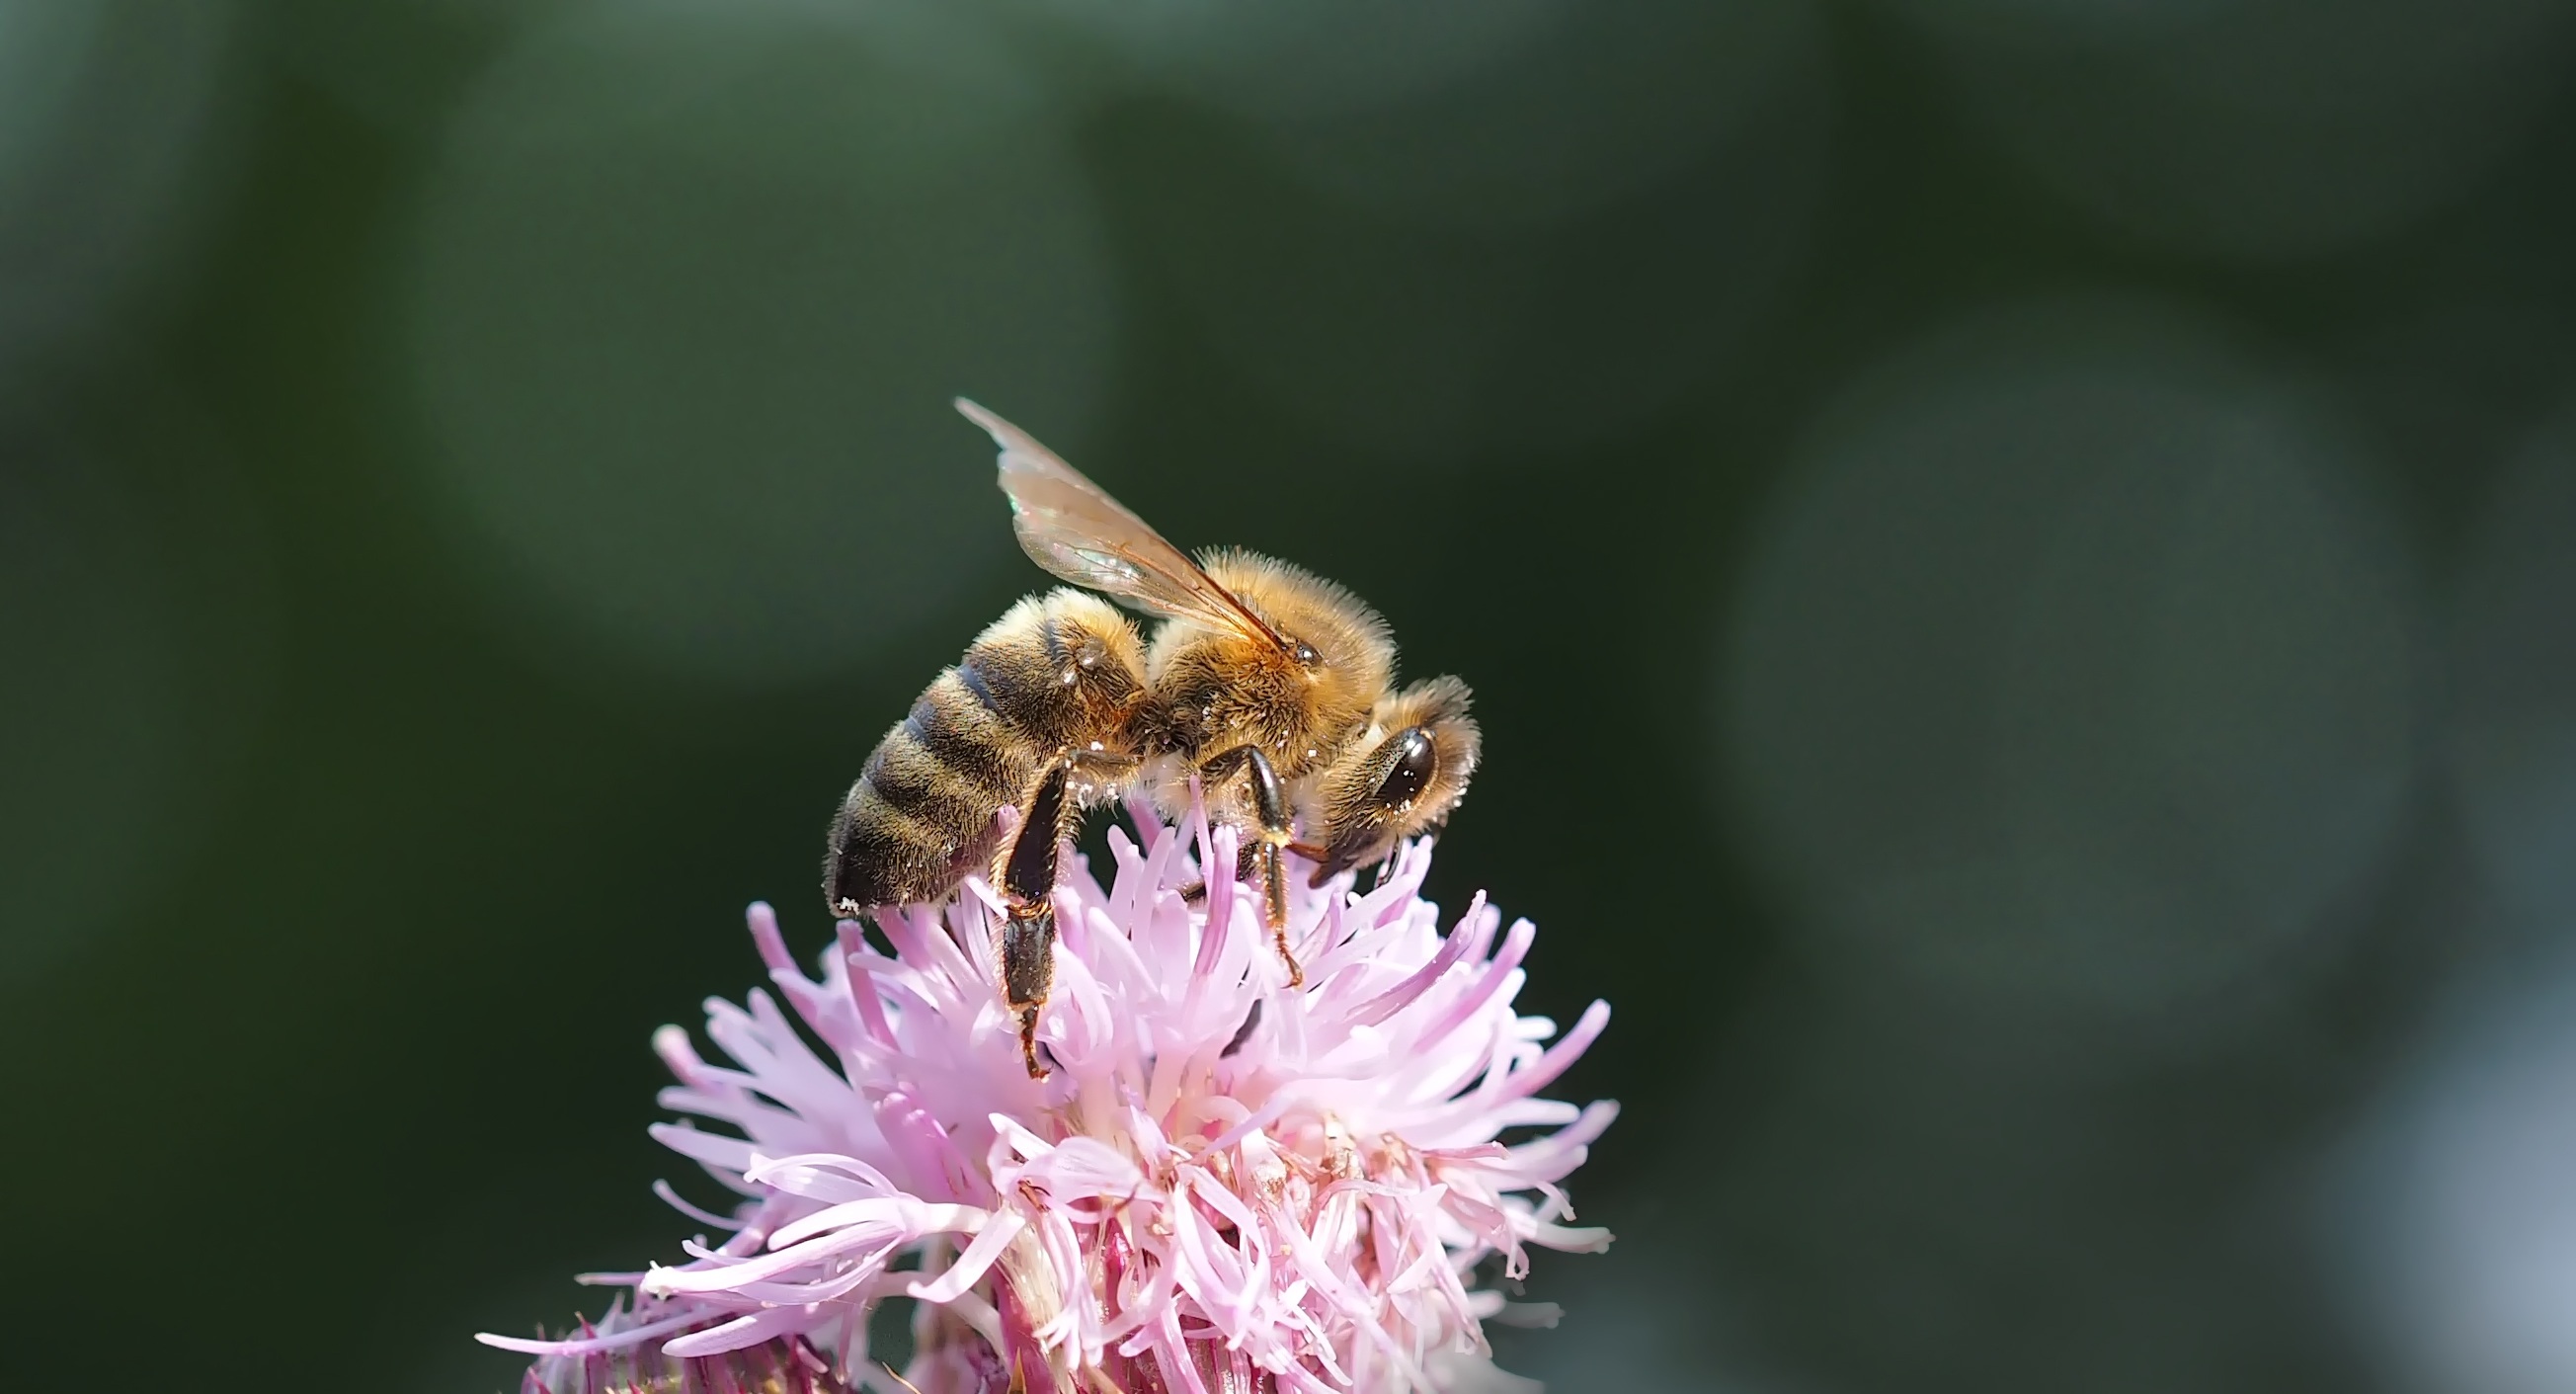
nature, plant, photography, flower, petal, fly, pollen, insect, flora, fauna, invertebrate, close up, bee, bumblebee, nectar, macro photography, arthropod, honey bee, pollinator, membrane winged insect